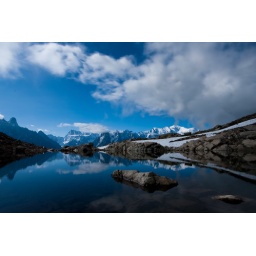
A number of the peaks in the Mont Blanc range reflected in a small lake near L'Index chair